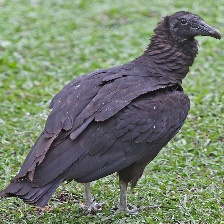
Species: BLACK VULTURE
Scientific name: CORAGYPS ATRATUS
ImageNet parent category: vulture